Balls Mahoney

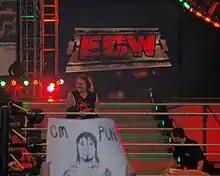
Balls in the ring at ECW December to Dismember in December 2006

When "ECW on Sci Fi" debuted, Balls wrestled sporadically and his internal name within the company became "Blue Balls' due to his distinctive blue coloring. He started to appear in vignettes talking about how tough he was, elevating his role on the show. On the September 5 episode, Mahoney entered a feud with Kevin Thorn after Thorn and his valet Ariel cost him a match against Stevie Richards and René Duprée the next week. The following week, he brought Francine to ringside with him in her first appearance in a revived ECW ring, where she got into a catfight with Ariel. This pairing was short-lived as Francine was released shortly after. On December 3, at December to Dismember, Mahoney defeated Matt Striker in a Striker's Rules match. On January 2, 2007, on "ECW on Sci Fi", he had one of his front teeth legitimately knocked out during a match with Thorn. Mahoney, Tommy Dreamer and the Sandman faced Bobby Lashley in a 3-on-1 Hardcore handicap match for the ECW World Championship on the June 5 episode of "ECW", in which they were defeated.